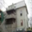
Label: house